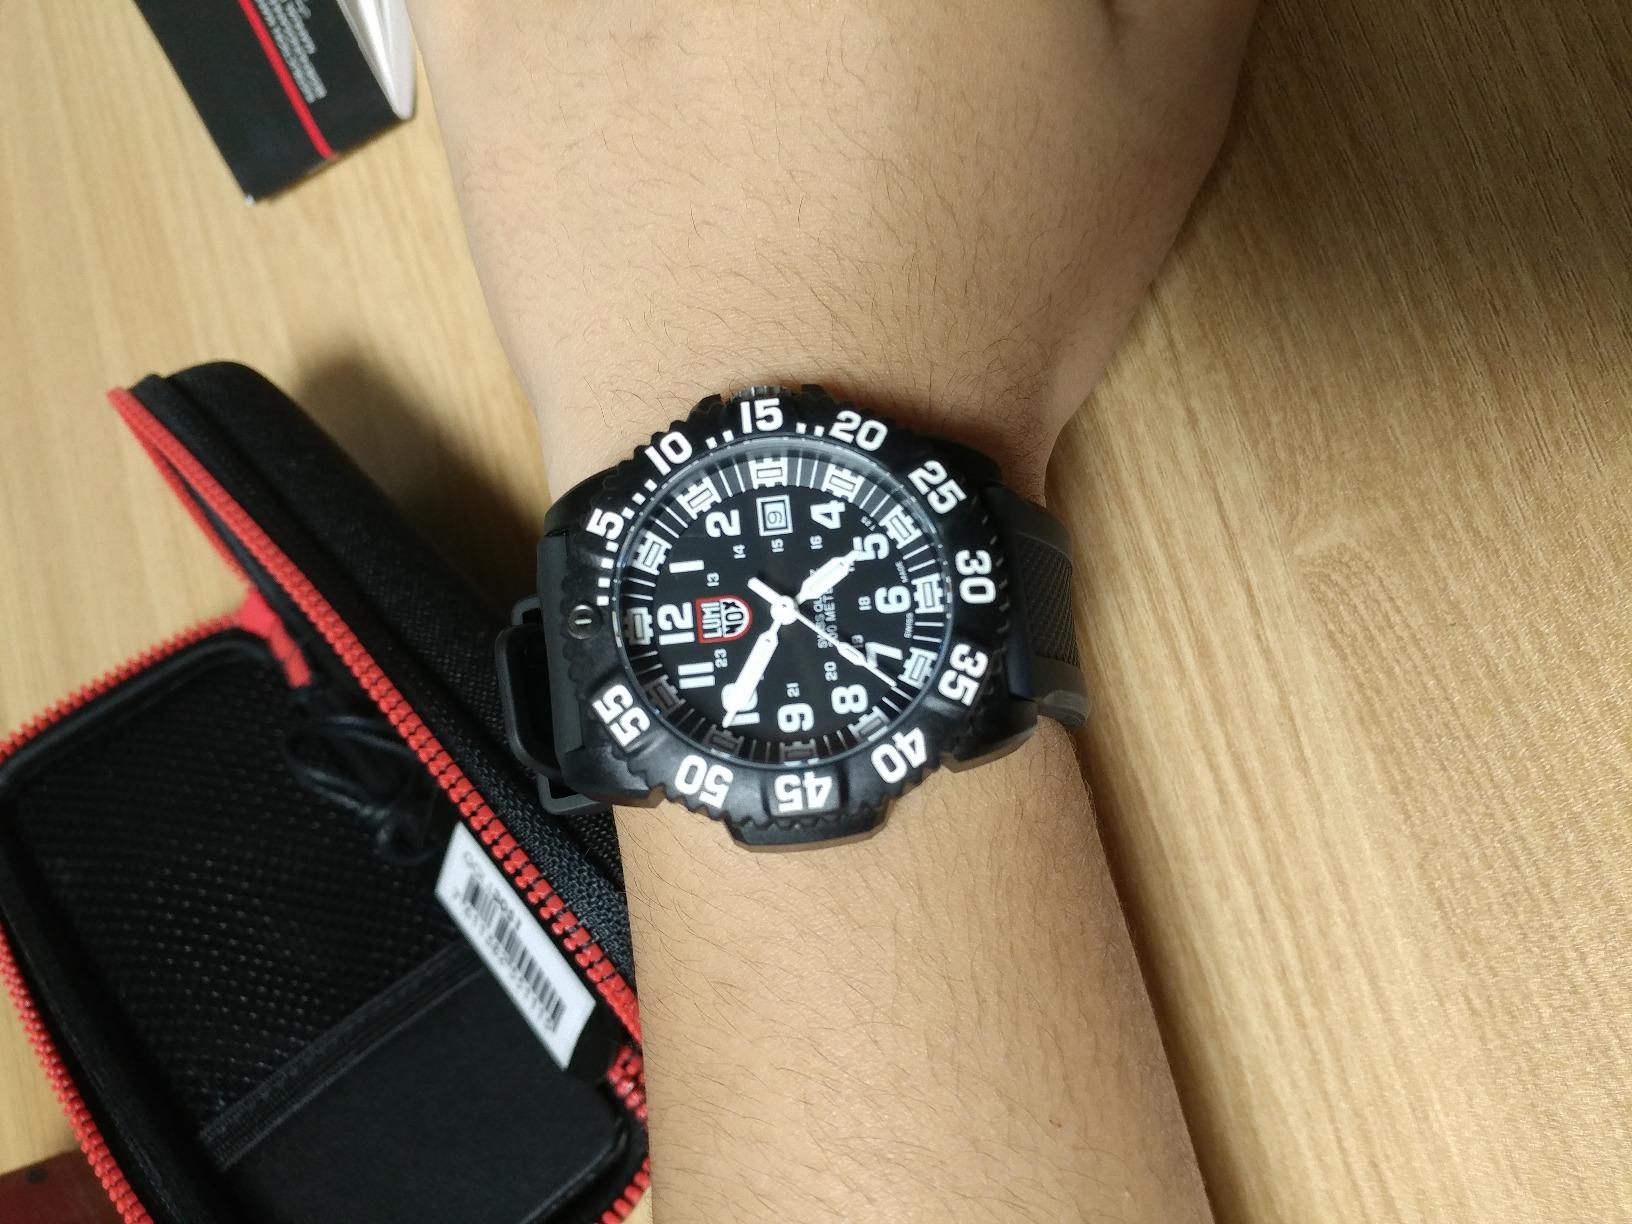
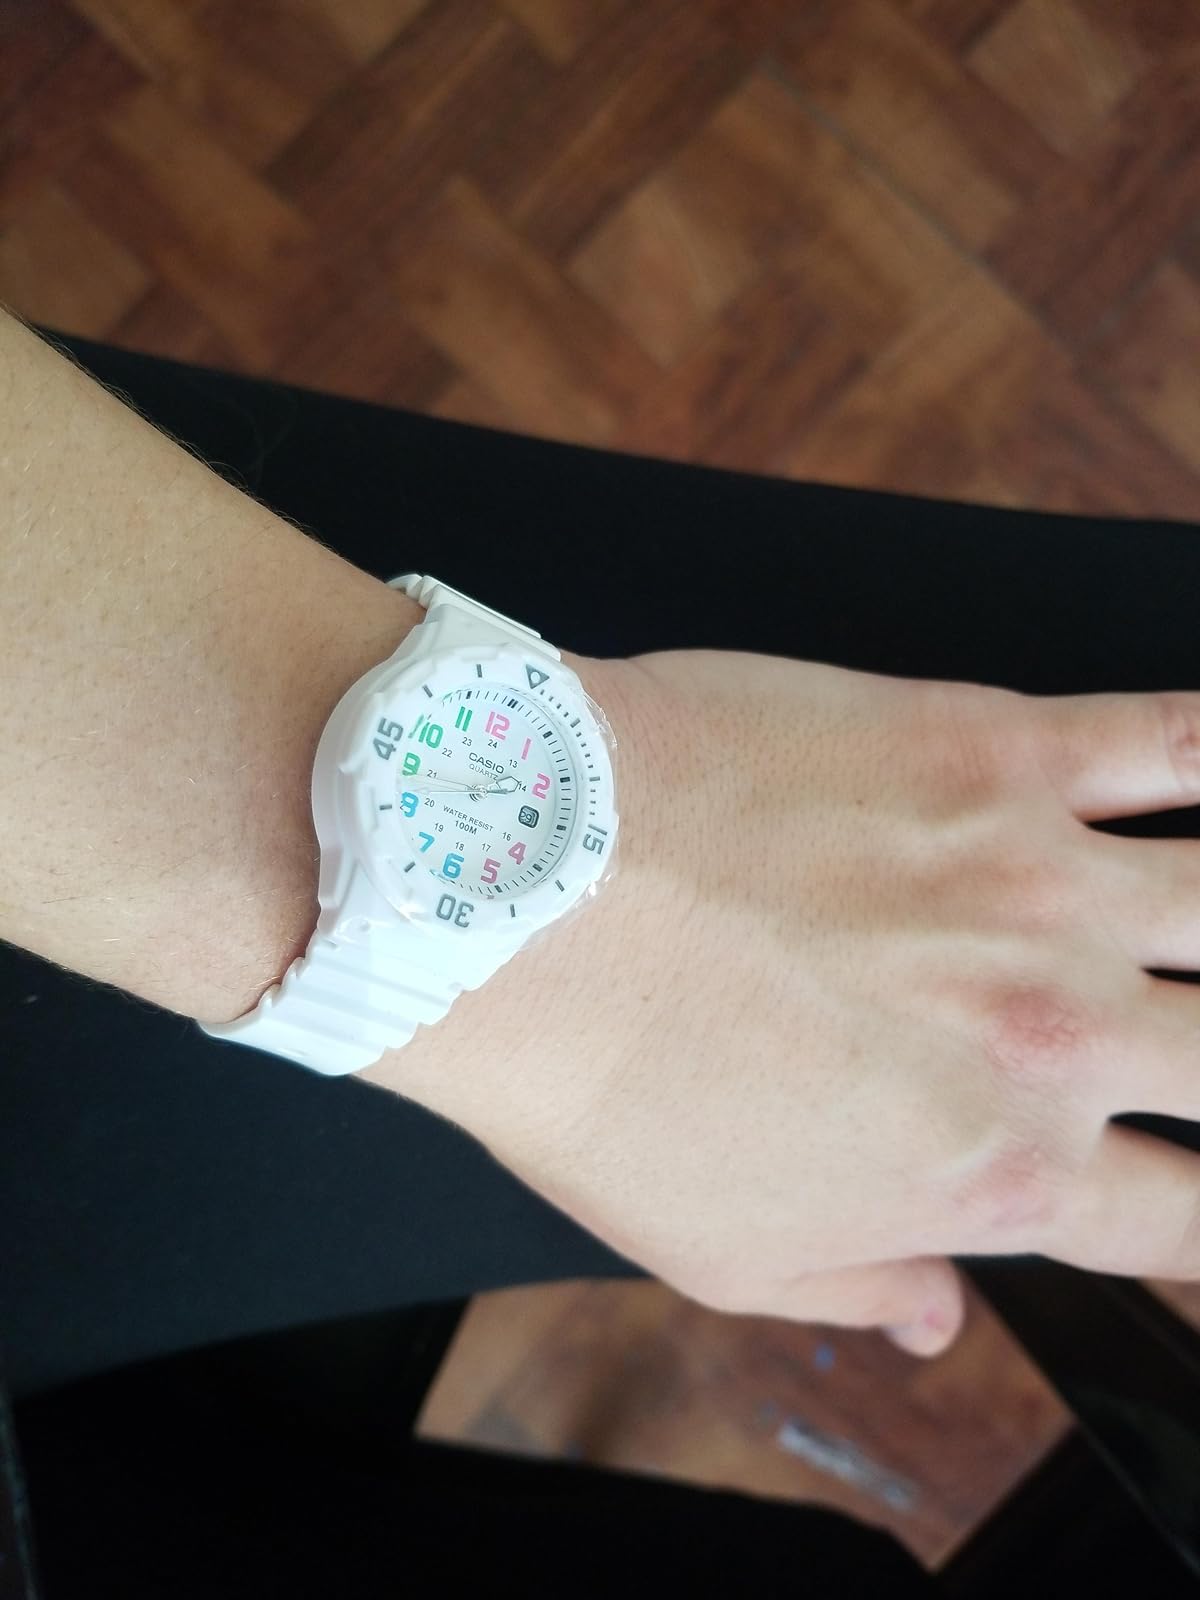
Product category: accessories_watch
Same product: no